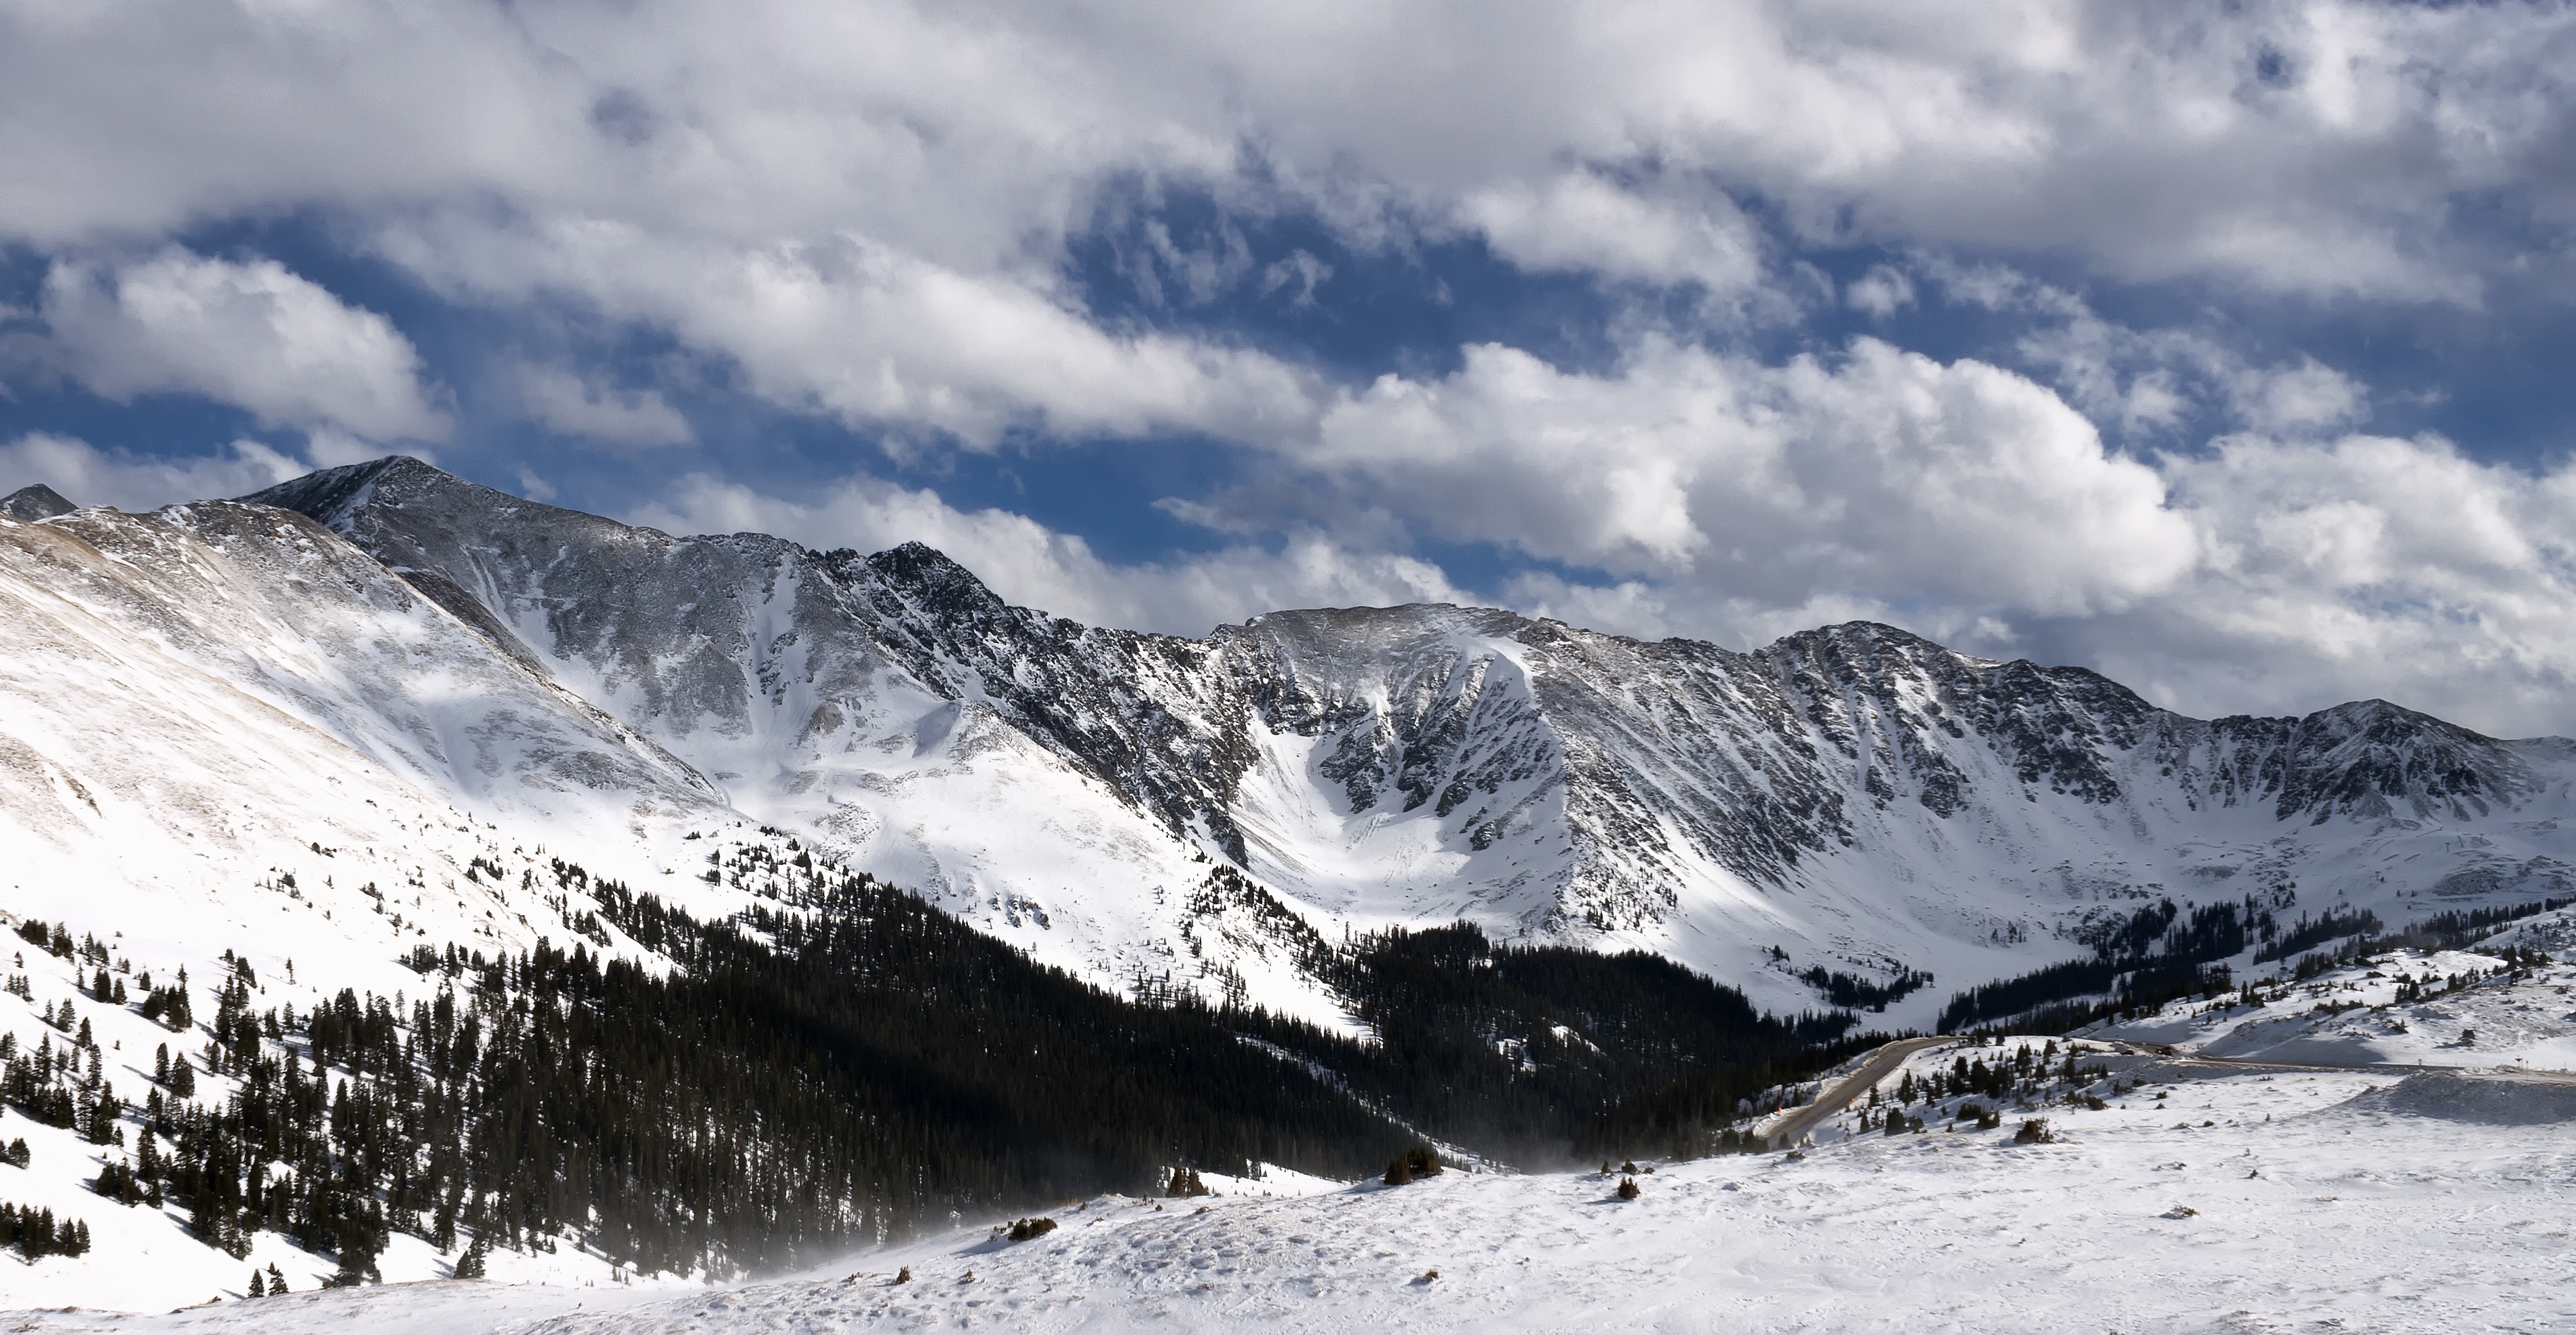
landscape, nature, forest, outdoor, mountain, snow, winter, cloud, sky, white, ground, valley, land, mountain range, daytime, natural, weather, america, alpine, blue, rocky, skiing, season, ridge, summit, outside, clouds, colorado, alps, ski, plateau, peaks, area, us, basin, piste, states, loveland, landforms, landform, mountain pass, loveland pass, geographical feature, mountainous landforms, geological phenomenon